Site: brandenburg
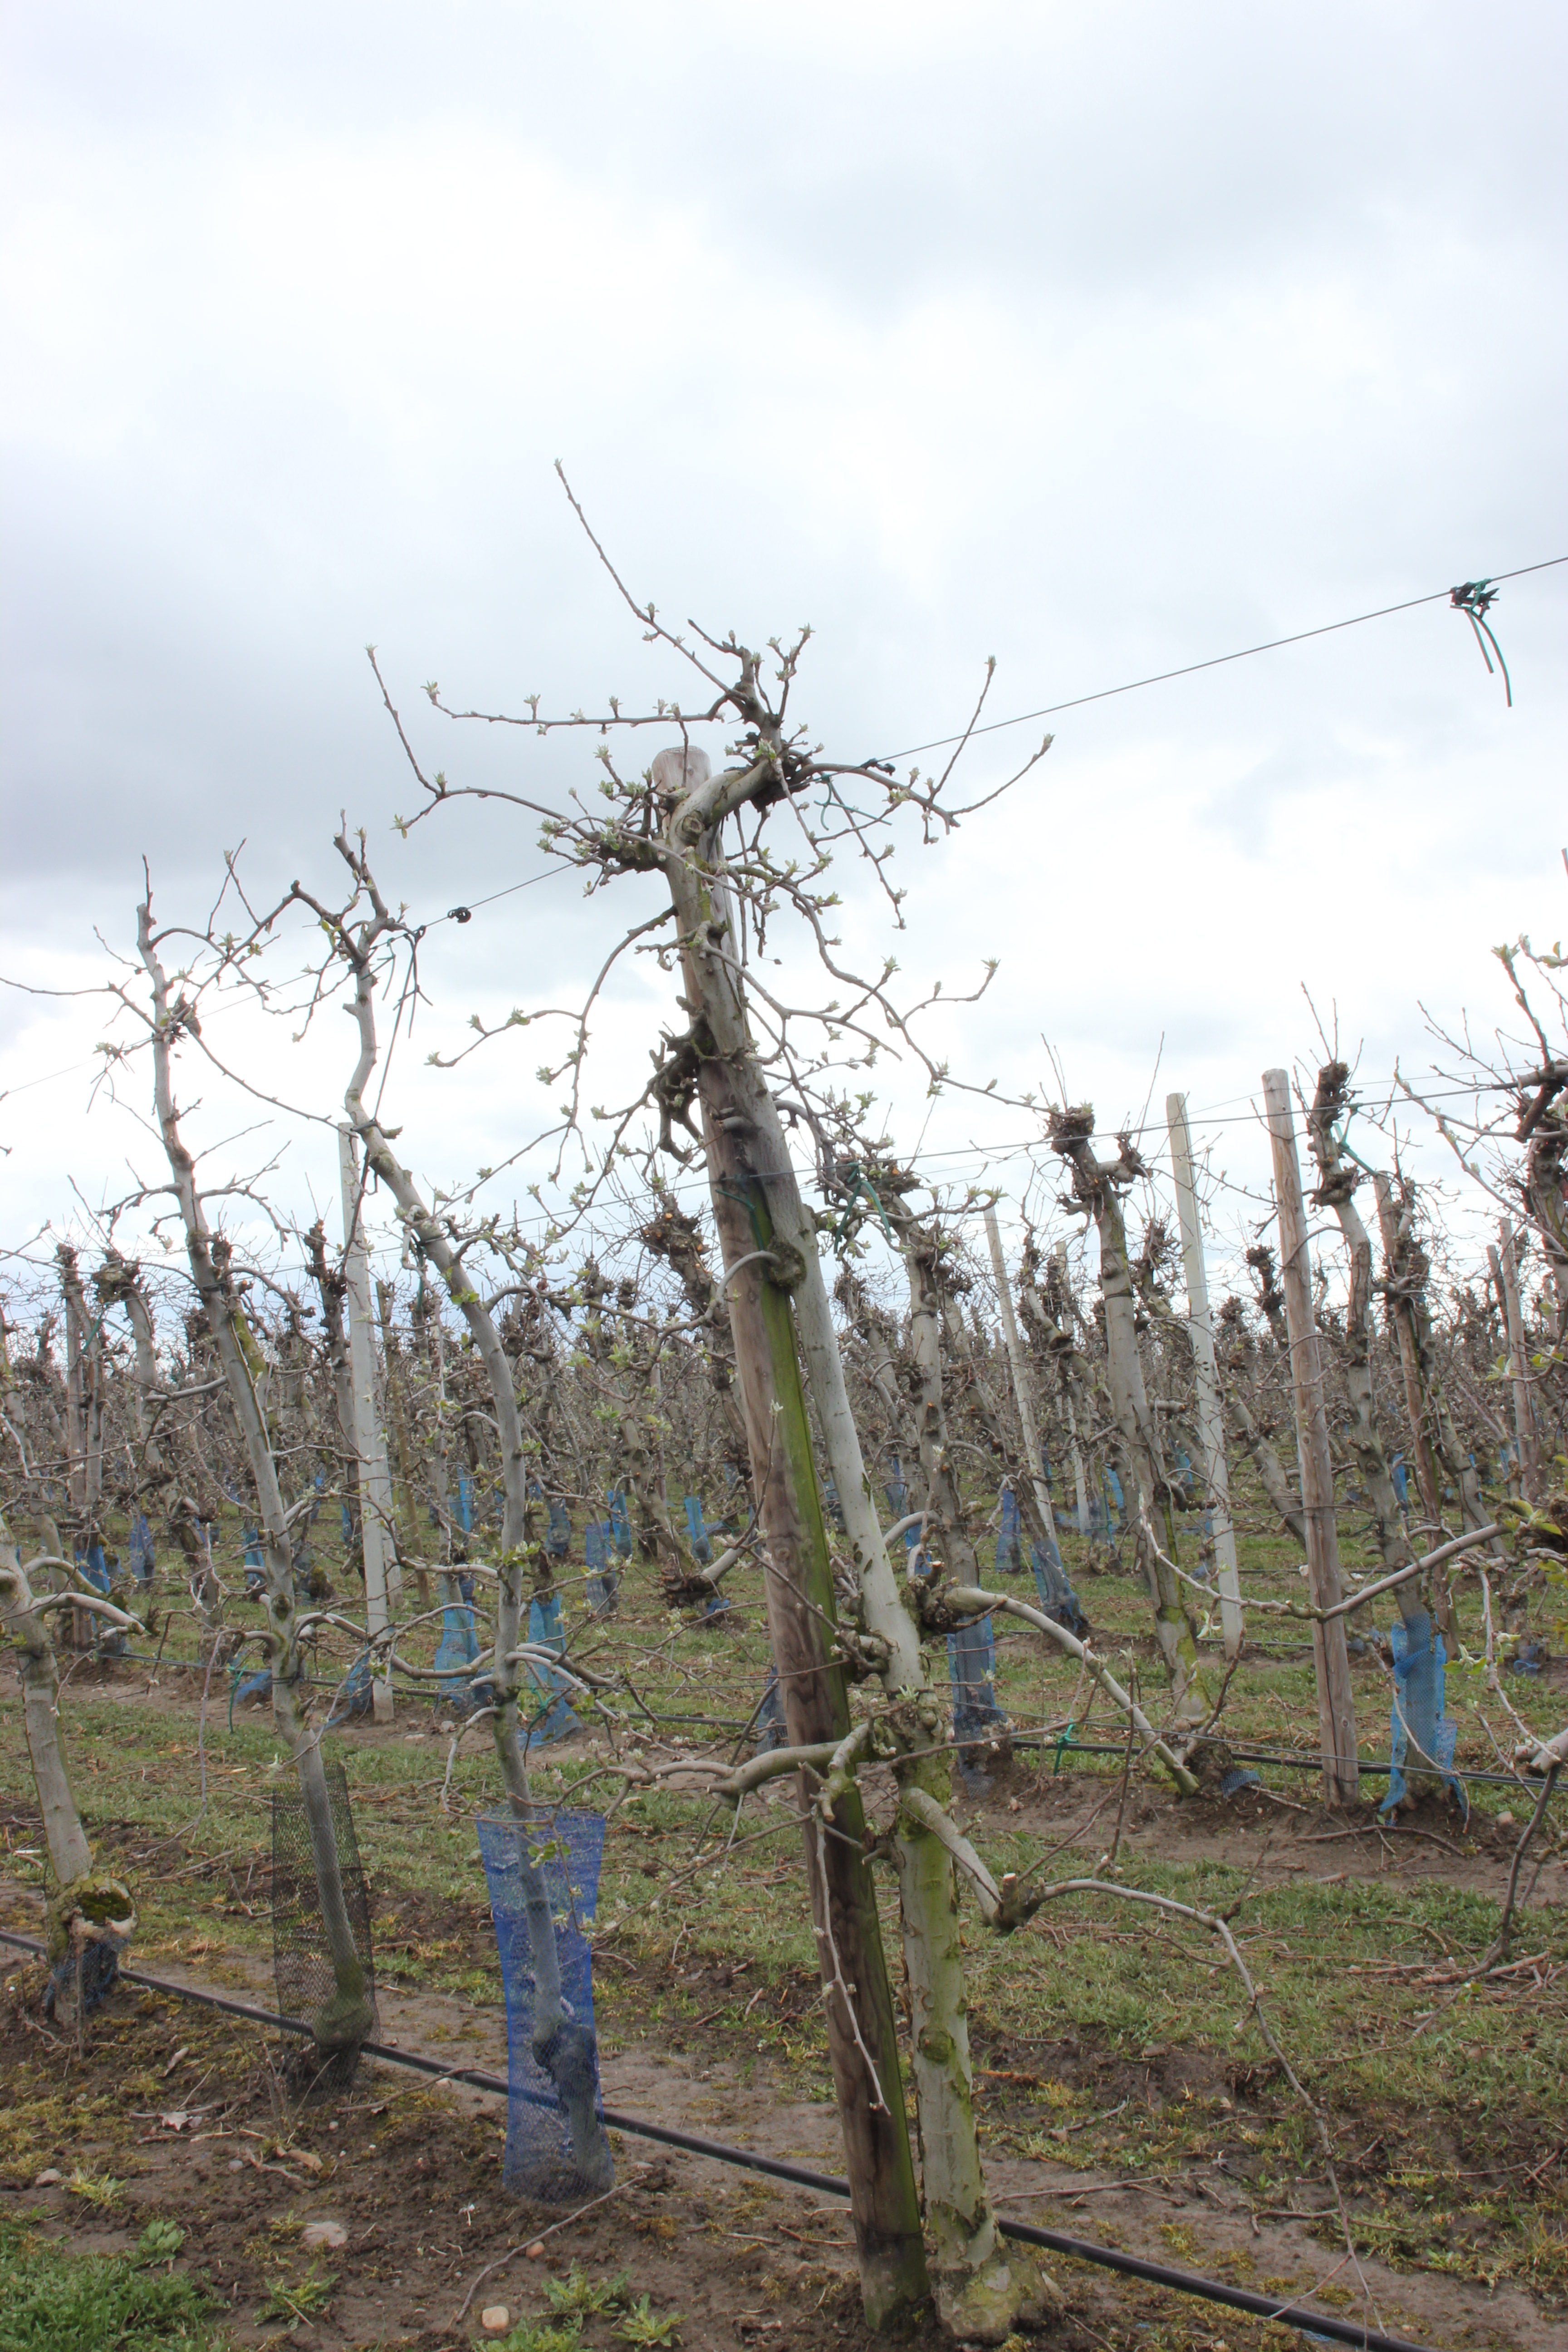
Growth stage (BBCH 55): Inflorescence emergence